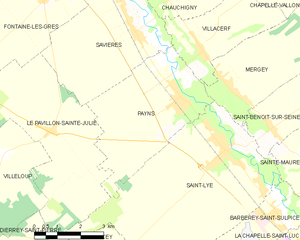
Carte des communes françaises: Payns